Transantarctic Mountains

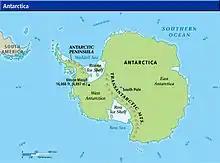
Map of the Transantarctic Mountains

The mountain range stretches between the Ross Sea and the Weddell Sea, the entire width of Antarctica, hence the name. With a total length of about , the Transantarctic Mountains are one of the longest mountain ranges on Earth. The Antarctandes are even longer, having in common with the Transantarctic Mountains the ranges from Cape Adare to the Queen Maud Mountains, but extending thence through the Whitmore Mountains and Ellsworth Mountains up the Antarctic Peninsula. The wide range forms the boundary between East Antarctica and West Antarctica. The East Antarctic Ice Sheet bounds the TAM along their entire length on the Eastern Hemisphere side, while the Western Hemisphere side of the range is bounded by the Ross Sea in Victoria Land from Cape Adare to McMurdo Sound, the Ross Ice Shelf from McMurdo Sound to near the Scott Glacier, and the West Antarctic Ice Sheet beyond.